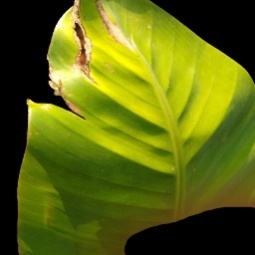
Label: Sulphur